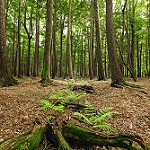
Scene: Outdoor